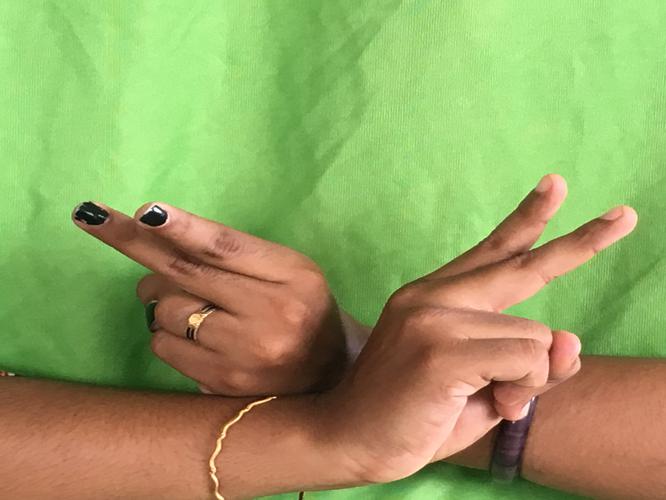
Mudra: Kartariswastika
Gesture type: double_hand